Bradley Skaught

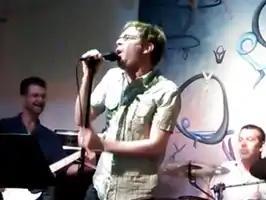
Bradley Skaught in July 2013, performing with Game Theory at memorial for Scott Miller

Bradley Joel Skaught is the principal songwriter, guitarist, and lead vocalist for The Bye Bye Blackbirds, an Oakland, California-based indie rock and power pop band. Skaught's vocals have been called "distinctive and lovely", "a unique drawl reminiscent of Tom Petty", and likened to John Lennon. The "San Francisco Chronicle" described his band's work as "British Invasion guitar-pop with a twinge of country and roots," in which "disparate rock influences – '60s rock, '70s power pop, '80s college radio and indie rock – come together for catchy, harmony-laden songs."